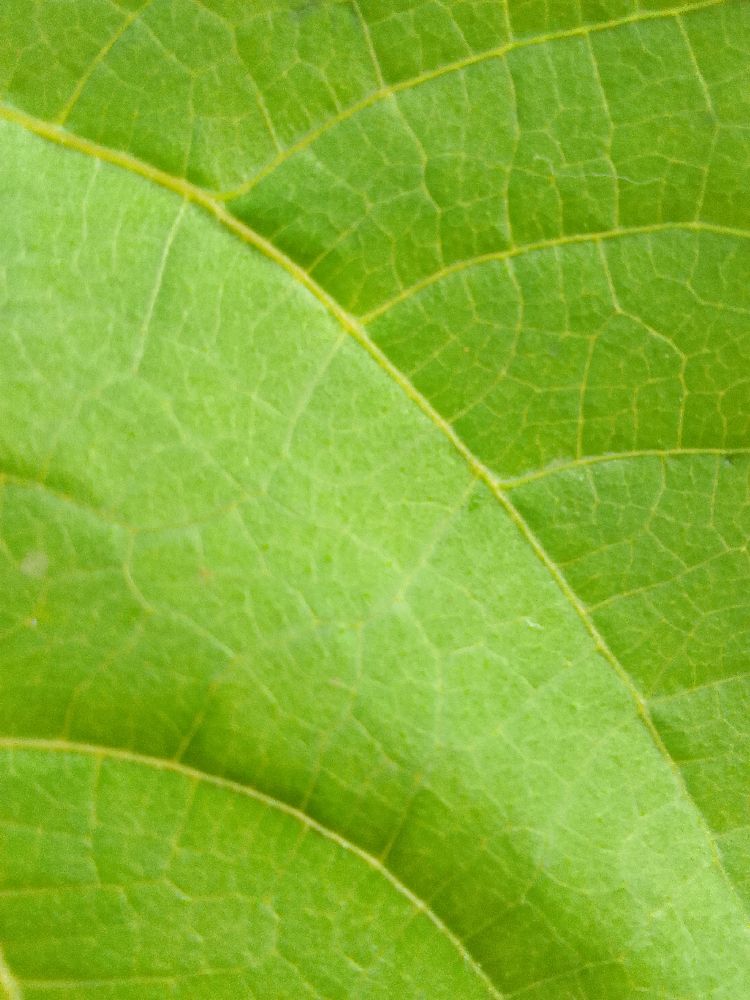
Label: healthy